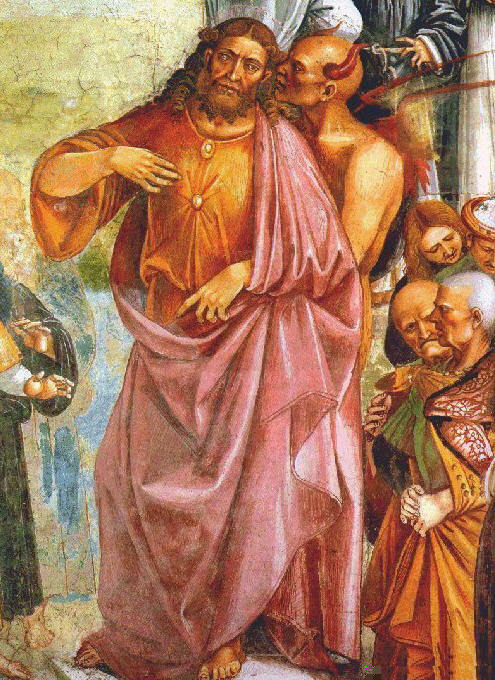
ศัตรูของพระคริสต์

ไฟล์:Signorelli-Antichrist and the devil.jpg|thumb|200px|ภาพปีศาจอยู่เบื้องหลังศัตรูของพระคริสต์ วาดราว ค.ศ. 1501
ในศาสนาคริสต์ ยอห์นผู้นิพนธ์พระวรสารได้กล่าวถึง ศัตรูของพระคริสต์ 1 ยอห์น 2 (ศัพท์โปรเตสแตนต์) หรือ ปฏิปักษ์ของพระคริสตเจ้า (ศัพท์โรมันคาทอลิก) () ว่าหมายถึง บุคคลที่ไม่ยอมรับว่าพระบุตรพระเป็นเจ้าได้พระวจนะทรงรับเป็นมนุษย์|มาเกิดเป็นมนุษย์คือพระเยซู 2 ยอห์น 1 หรือไม่ยอมรับว่าพระองค์เป็นพระคริสต์ ซึ่งถือว่าปฏิเสธพระเจ้าพระบิดาด้วย ศัตรูของพระคริสต์จะมาล่อลวงมนุษย์ให้ปฏิเสธพระเยซูในช่วงวาระสุดท้ายของโลก
ในศาสนาอิสลาม นบีมุฮัมมัดเรียกผู้ต่อต้านพระคริสต์ว่า "อัลมะซีฮุดดัจญ์ญาล|ดัจญาล" (ผู้หลอกลวง) หมายถึง ผู้ที่อัลลอฮ์ส่งมาเพื่อทดสอบความเชื่อของมนุษย์ในช่วงใกล้วันสิ้นโลก ดัจญาลมักทำตัวเป็นพระเจ้า สามารถแสดงปาฏิหาริย์ต่าง ๆ ได้ ทั้งชุบชีวิตคน เรียกฝนให้ตก เป็นต้น แต่ในที่สุดดัจญาลจะสิ้นฤทธิ์และถูกนบีอีซา (พระเยซู) ซึ่งการมาครั้งที่สอง|กลับมาบนโลกอีกครั้งฆ่าตายบรรจง บินกาซัน, "สารานุกรมอิสลาม", พิมพ์ครั้งที่ 2, 2547, กรุงเทพพฯ: อัล อะมีน, หน้า 81
== อ้างอิง ==
* "พระคริสตธรรมคัมภีร์ ฉบับมาตรฐาน 2011", สมาคมพระคริสตธรรมไทย
* "พระคัมภีร์ ภาคพันธสัญญาใหม่", คณะกรรมการคาทอลิกเพื่อพิธีกรรม แผนกพระคัมภีร์
หมวดหมู่:อวสานวิทยา
หมวดหมู่:บุคคลที่ไม่ได้ระบุตัวตน
หมวดหมู่:ผู้ประกาศตนว่าเป็นพระเมสสิยาห์
หมวดหมู่:คำศัพท์ศาสนาคริสต์